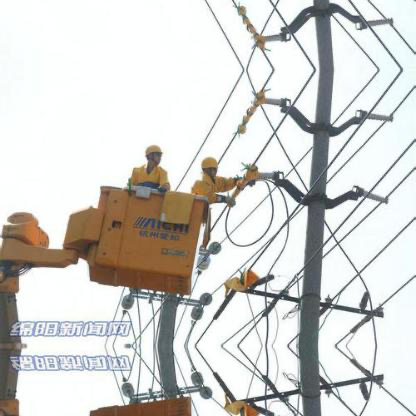
Objects in the image:
label: helmet
label: helmet